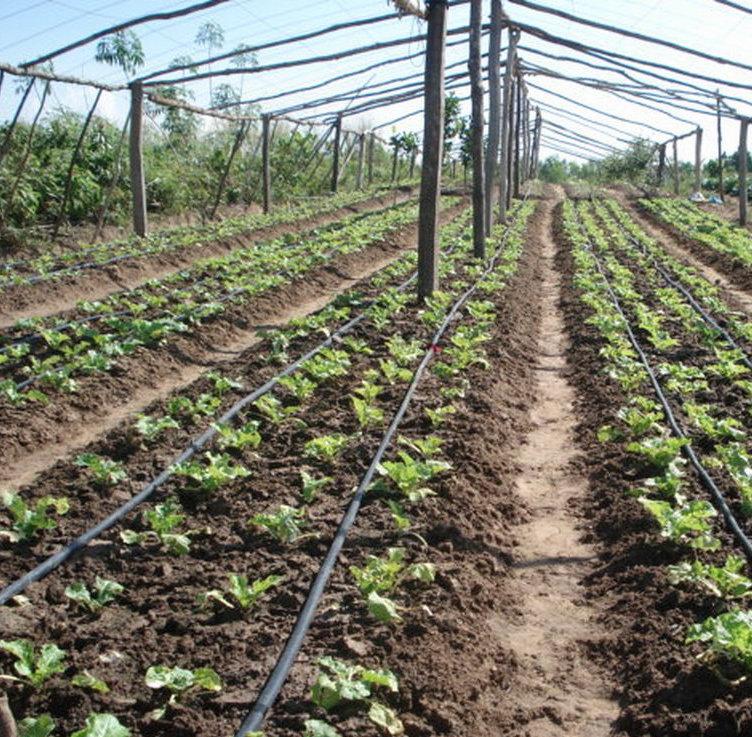
Shamba kubwa ambalo linatumika kwenye kilimo cha biashara limepigwa matuta na kuacha njia za watembea kwa miguu, ili wanapokuja na kuzitunza miche kwa kupalilia na kuweka mbolea, wasiweze kuzikanyaga.